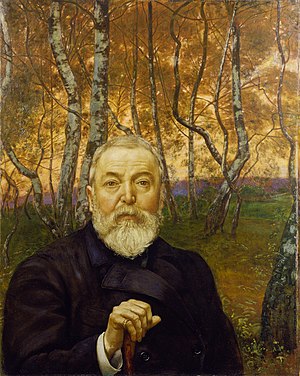
Hans Thoma
Hans Thoma, selvportræt, 1899.
Hans Thoma var en tysk maler.